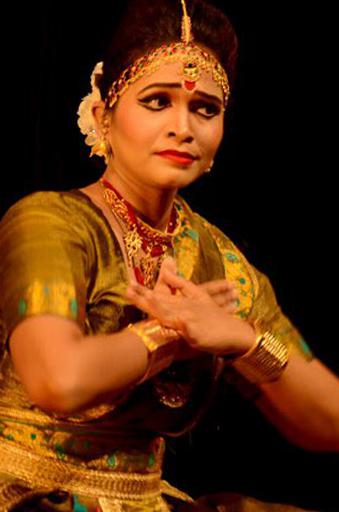
Dance form: sattriya